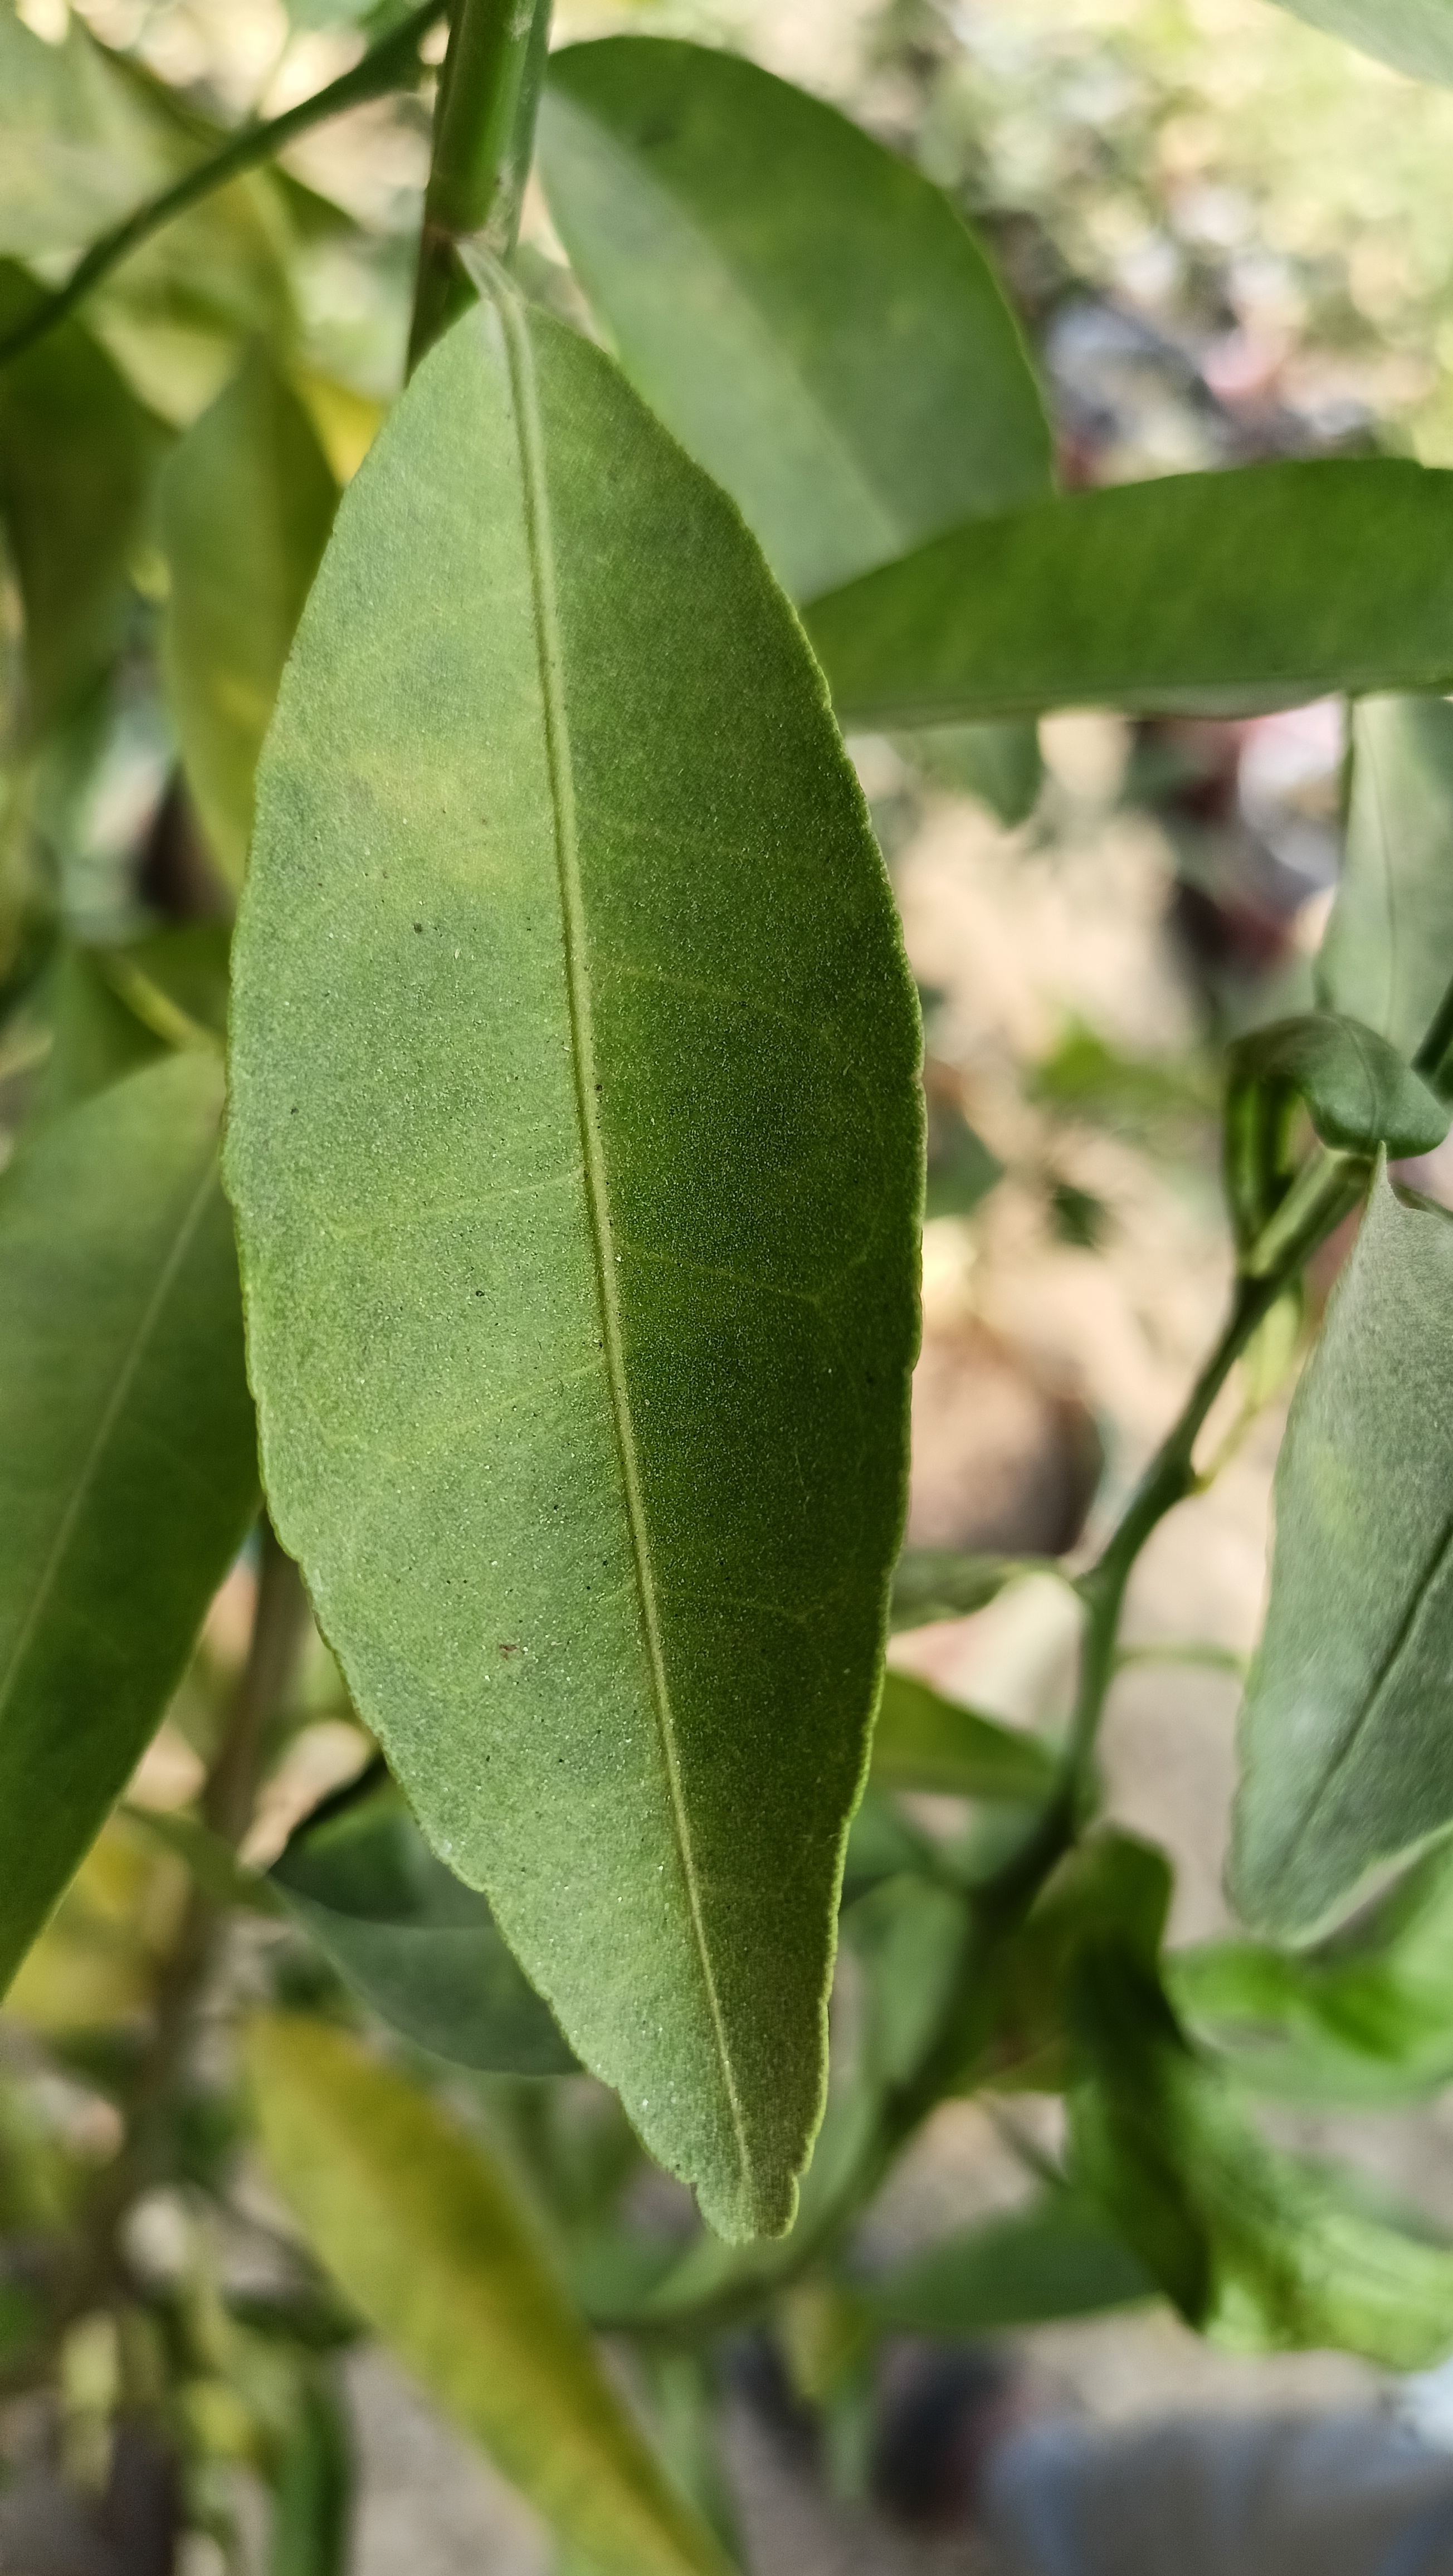
Mandarin leaf variety: Mandaring